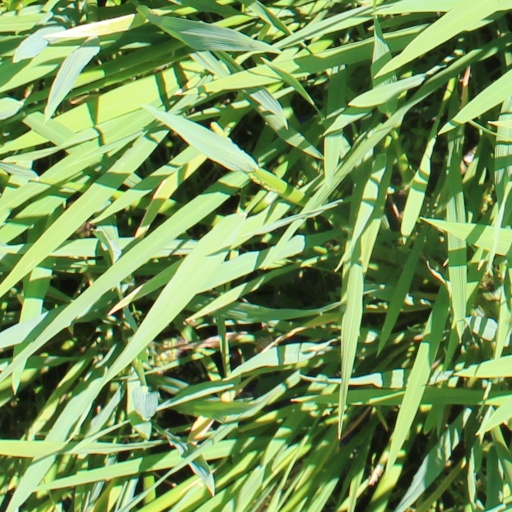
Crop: rice